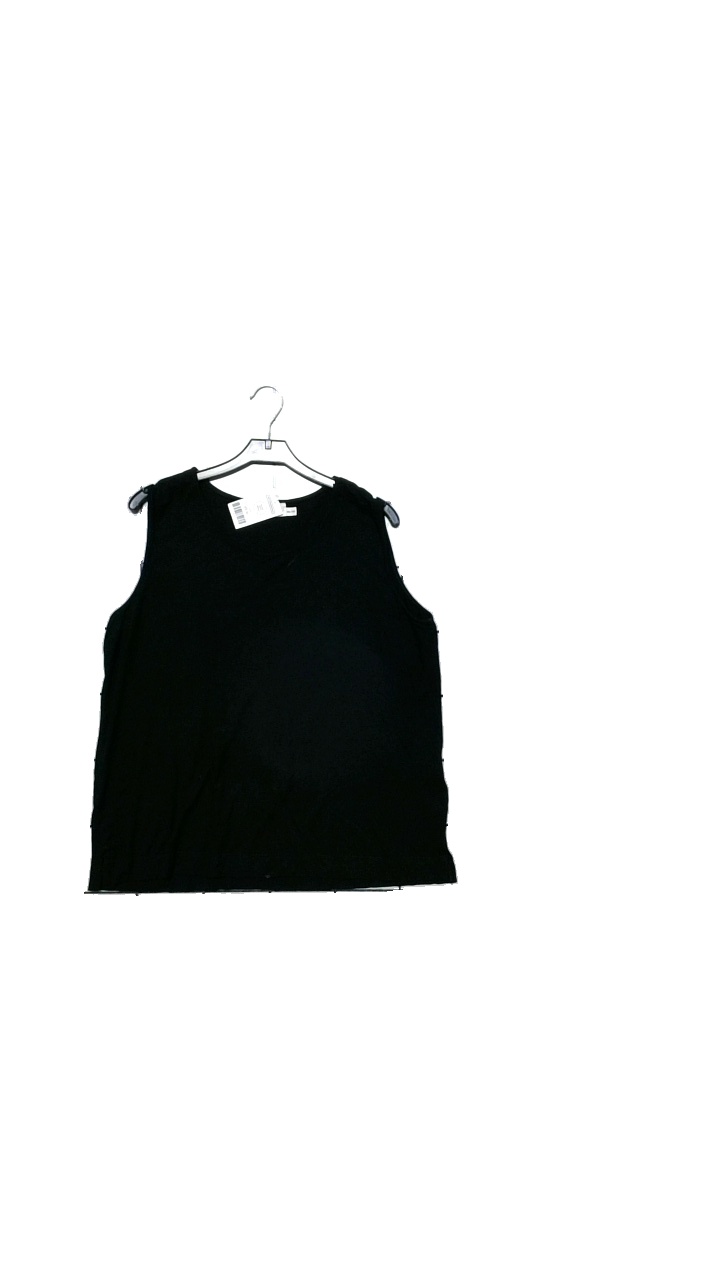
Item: Top (Ladies)
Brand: Kappahl
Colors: Black
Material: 95% viscose, 5% elastane
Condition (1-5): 4
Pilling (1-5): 4
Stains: Minor
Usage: Reuse
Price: <50